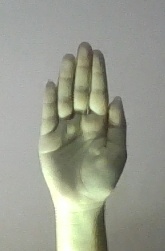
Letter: seen